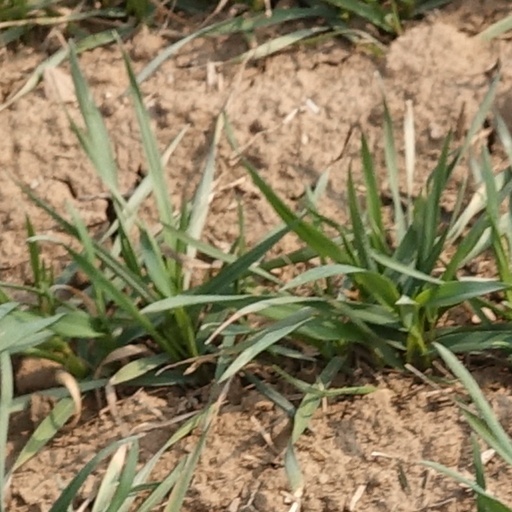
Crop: wheat